Functionalized polyolefins

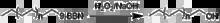
End functionalized BBN oxidation

End functionalized polyolefins are polyolefin with functionality either at one end or at both ends of the chain. One example of end functionalization is through living polymerization. Using a vanadium terminated polypropene chain, subsequent reaction with carbon monoxide and acid can result in an aldehyde terminated polypropene chain. This reaction moves forward under low temperature conditions (~-78 °C). Through metallocene supported polymerization, chain transfer can occur with the use of a borane chain transfer agent, which results in an end functionalized polymer chain. One advantage of this chain transfer process is the limited use of metals, which decreases cost.